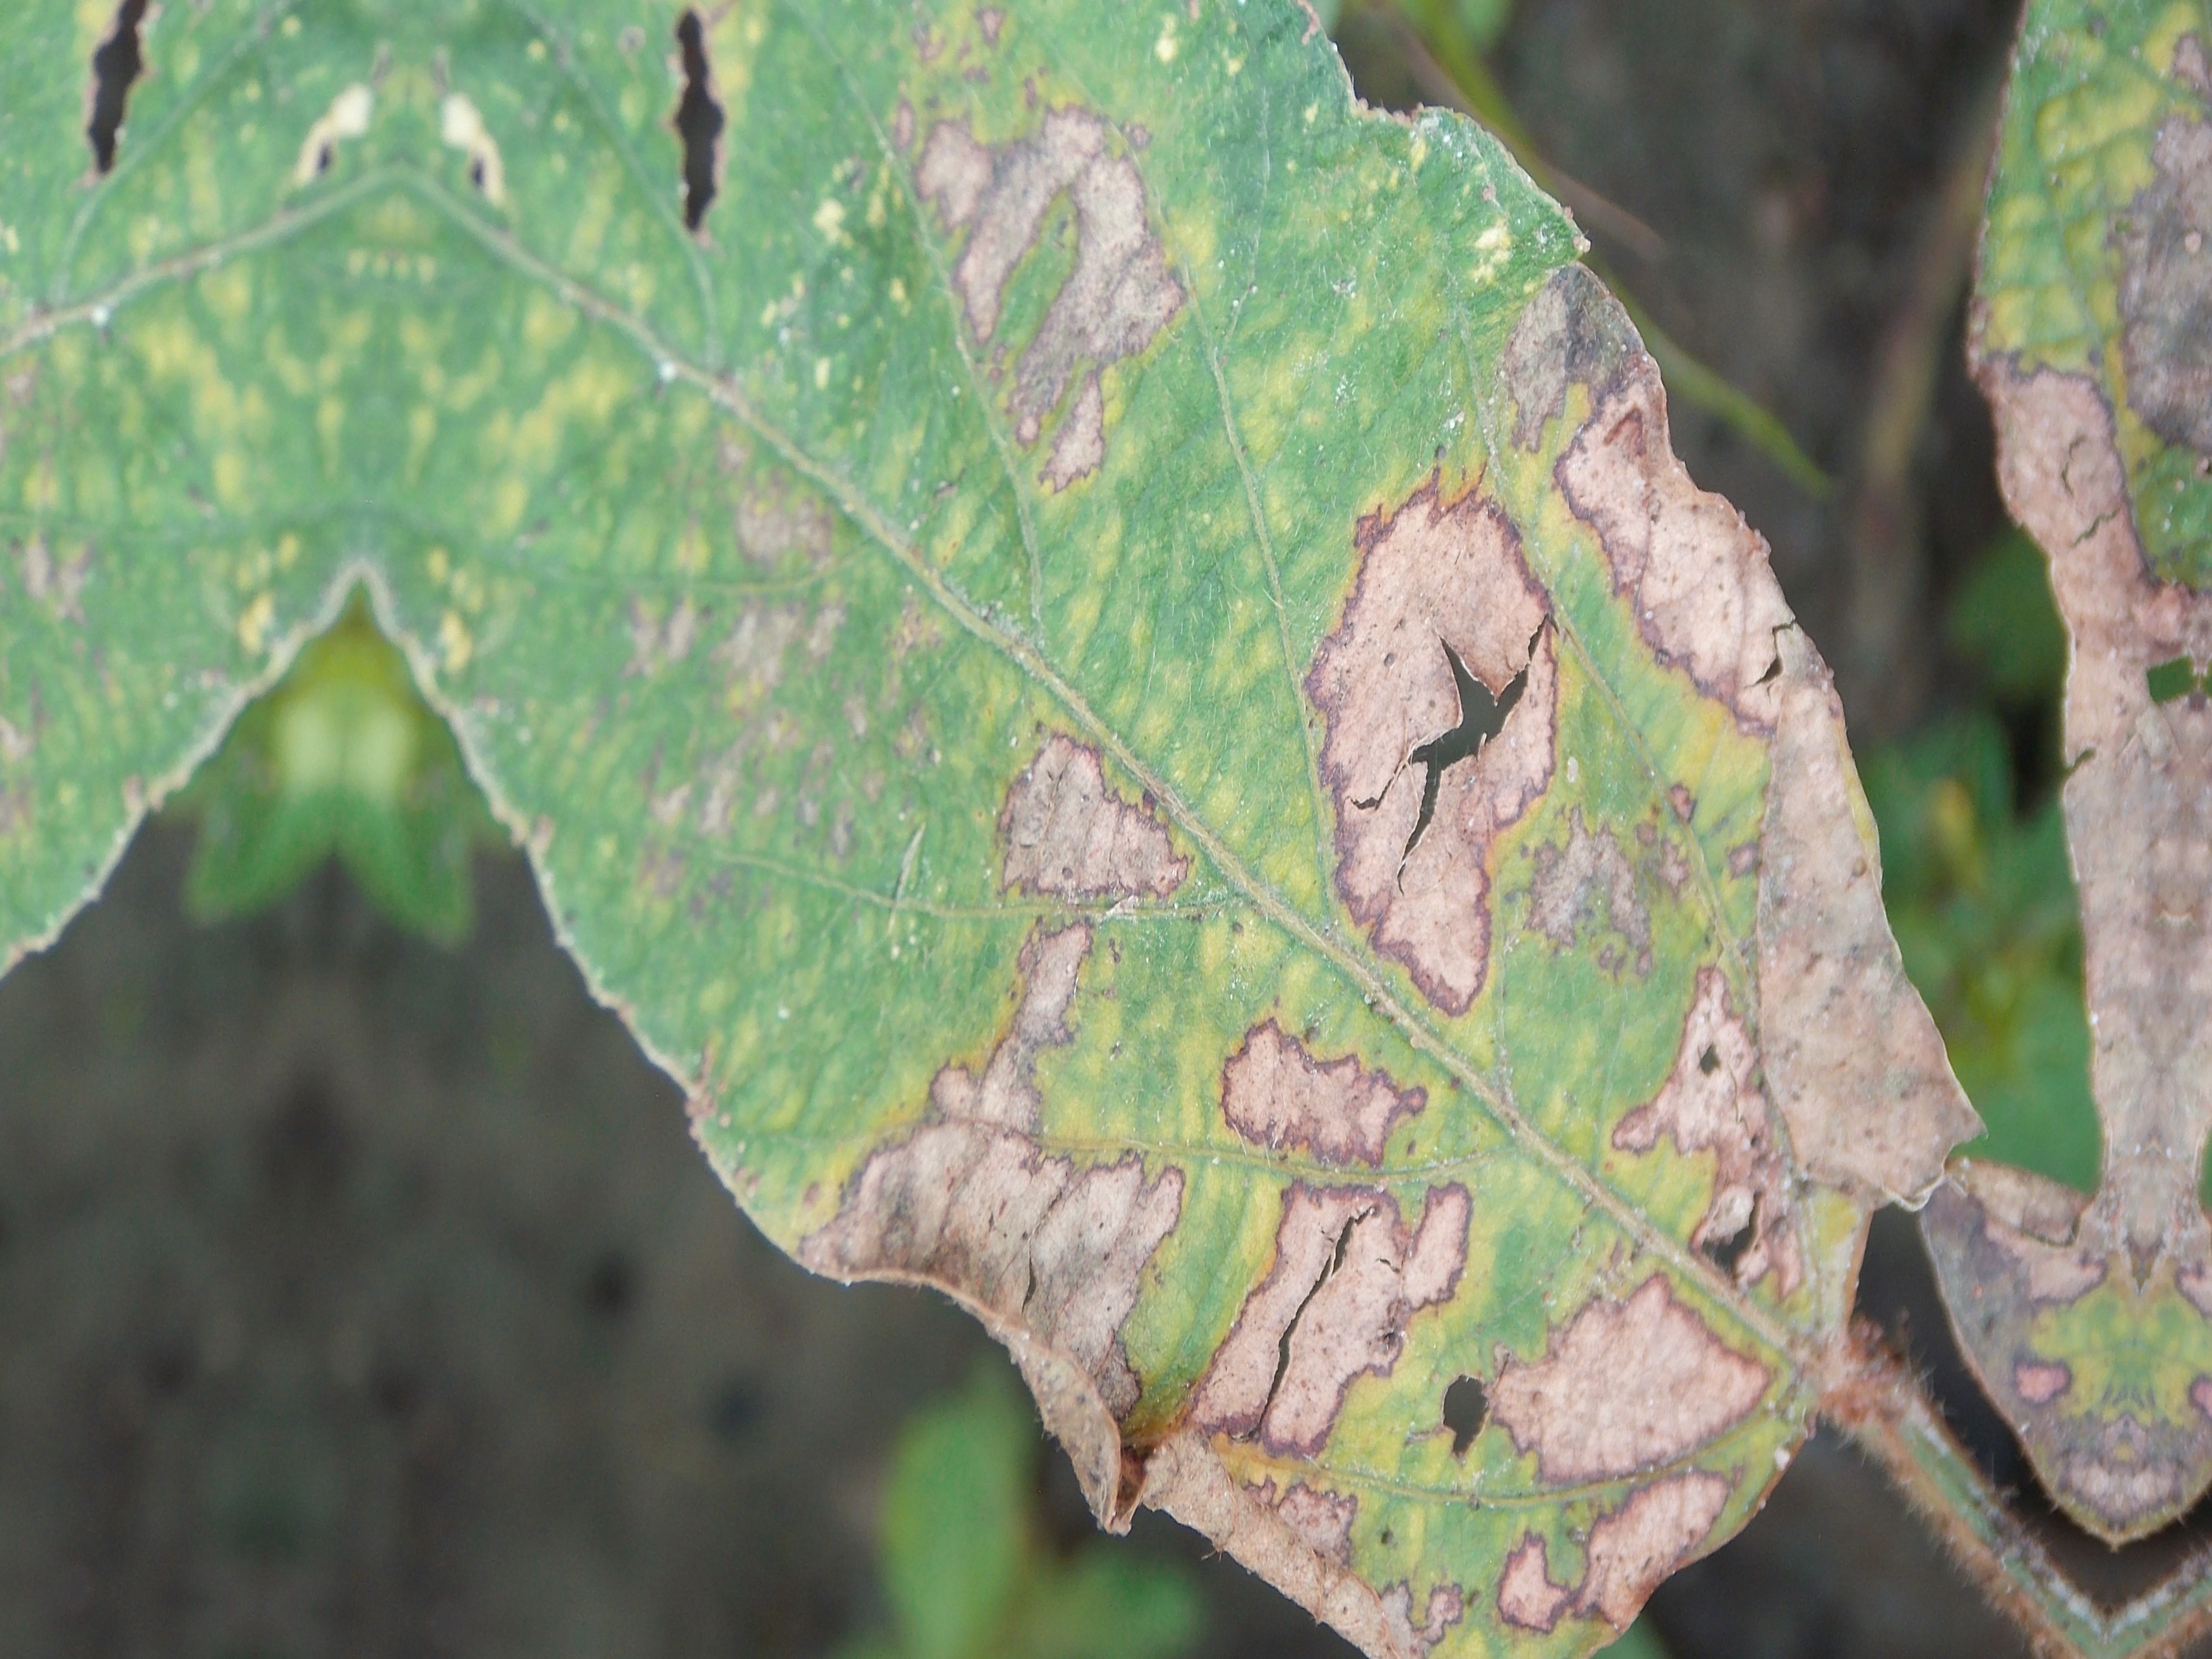
Label: Disease